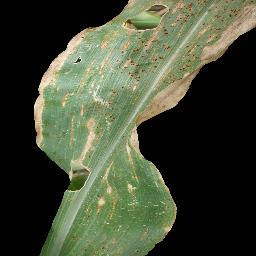
Label: Corn___Common_rust